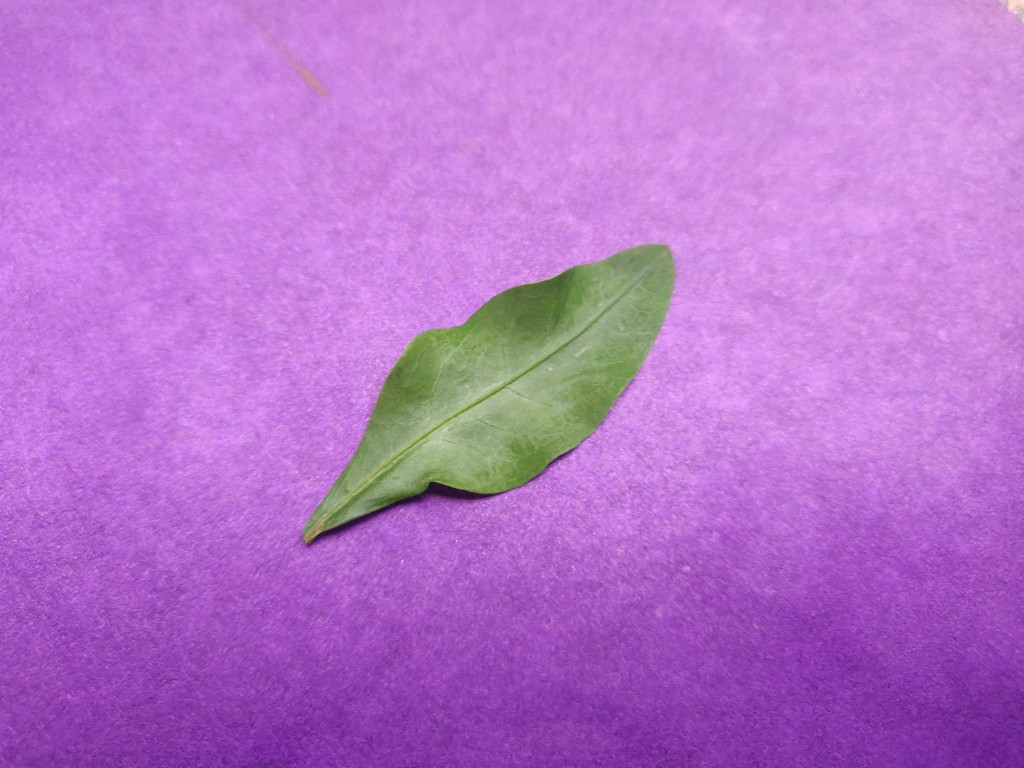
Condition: Healthy
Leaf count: single
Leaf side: front